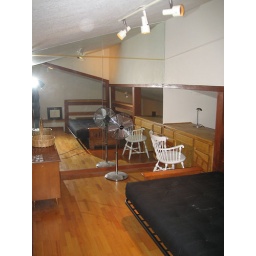
View of loft with reflection in mirror wall